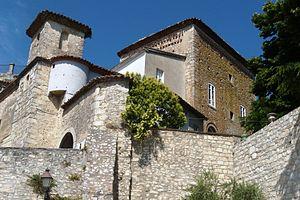
Campolattaro est une commune italienne de la province de Bénévent dans la région Campanie en Italie.